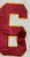
Number: 6